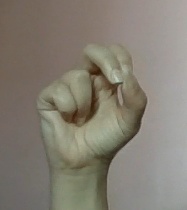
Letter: gaaf